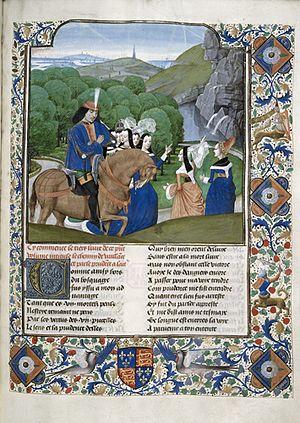
enluminure du Chemin de Vaillance
Les Courcy sont une famille de grands barons normands, compagnons de Guillaume le Conquérant et sénéchaux de Normandie. Leur château d'origine subsiste à Courcy près de Falaise, ainsi que le prieuré de Perrières fondé par eux. Fieffés au début du XIᵉ siècle dans le Calvados et l'Orne, ils ont progressivement étendu leurs possessions à la Manche, la Seine-Maritime, l'Eure et l'Angleterre. La famille compte parmi ses membres trois personnalités : au XIIᵉ siècle, un conquérant de l'Ulster, John de Courcy, au XVᵉ siècle, un lettré et poète, Jean de Courcy, et, au XXᵉ siècle, un personnage de roman, Kenneth de Courcy. Ils subsistent, à petit nombre, en France et en Angleterre.